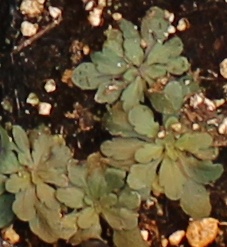
Label: Horseweed